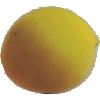
Label: Peach 2